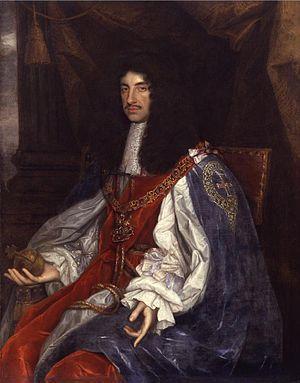
Charles II est roi d'Angleterre, d'Écosse et d'Irlande de 1660 à sa mort.